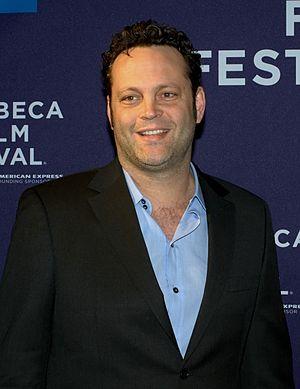
Tu ne tueras point est un film de guerre australo-américain réalisé par Mel Gibson, sorti en 2016.
True Detective est une anthologie télévisée américaine, créée et écrite par Nic Pizzolatto et réalisée par Cary Fukunaga pour la première saison, diffusée depuis le 12 janvier 2014 sur HBO aux États-Unis et sur HBO Canada au Canada.